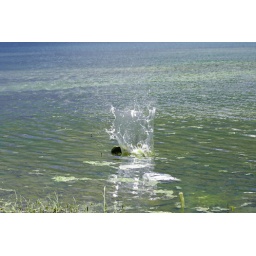
Stone jumping in the water 2